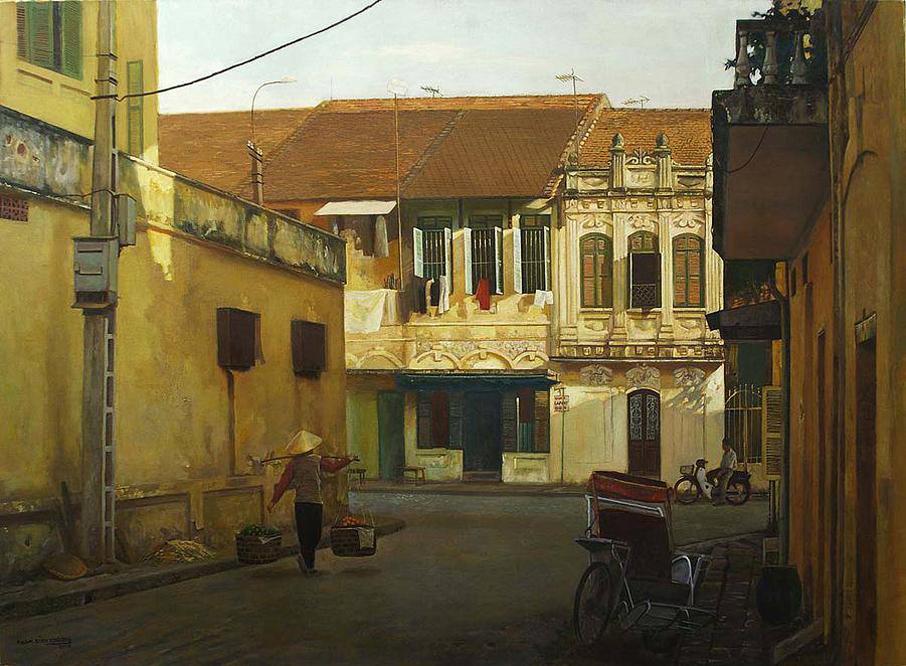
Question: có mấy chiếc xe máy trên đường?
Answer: có một chiếc xe máy trên đường